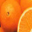
Label: orange